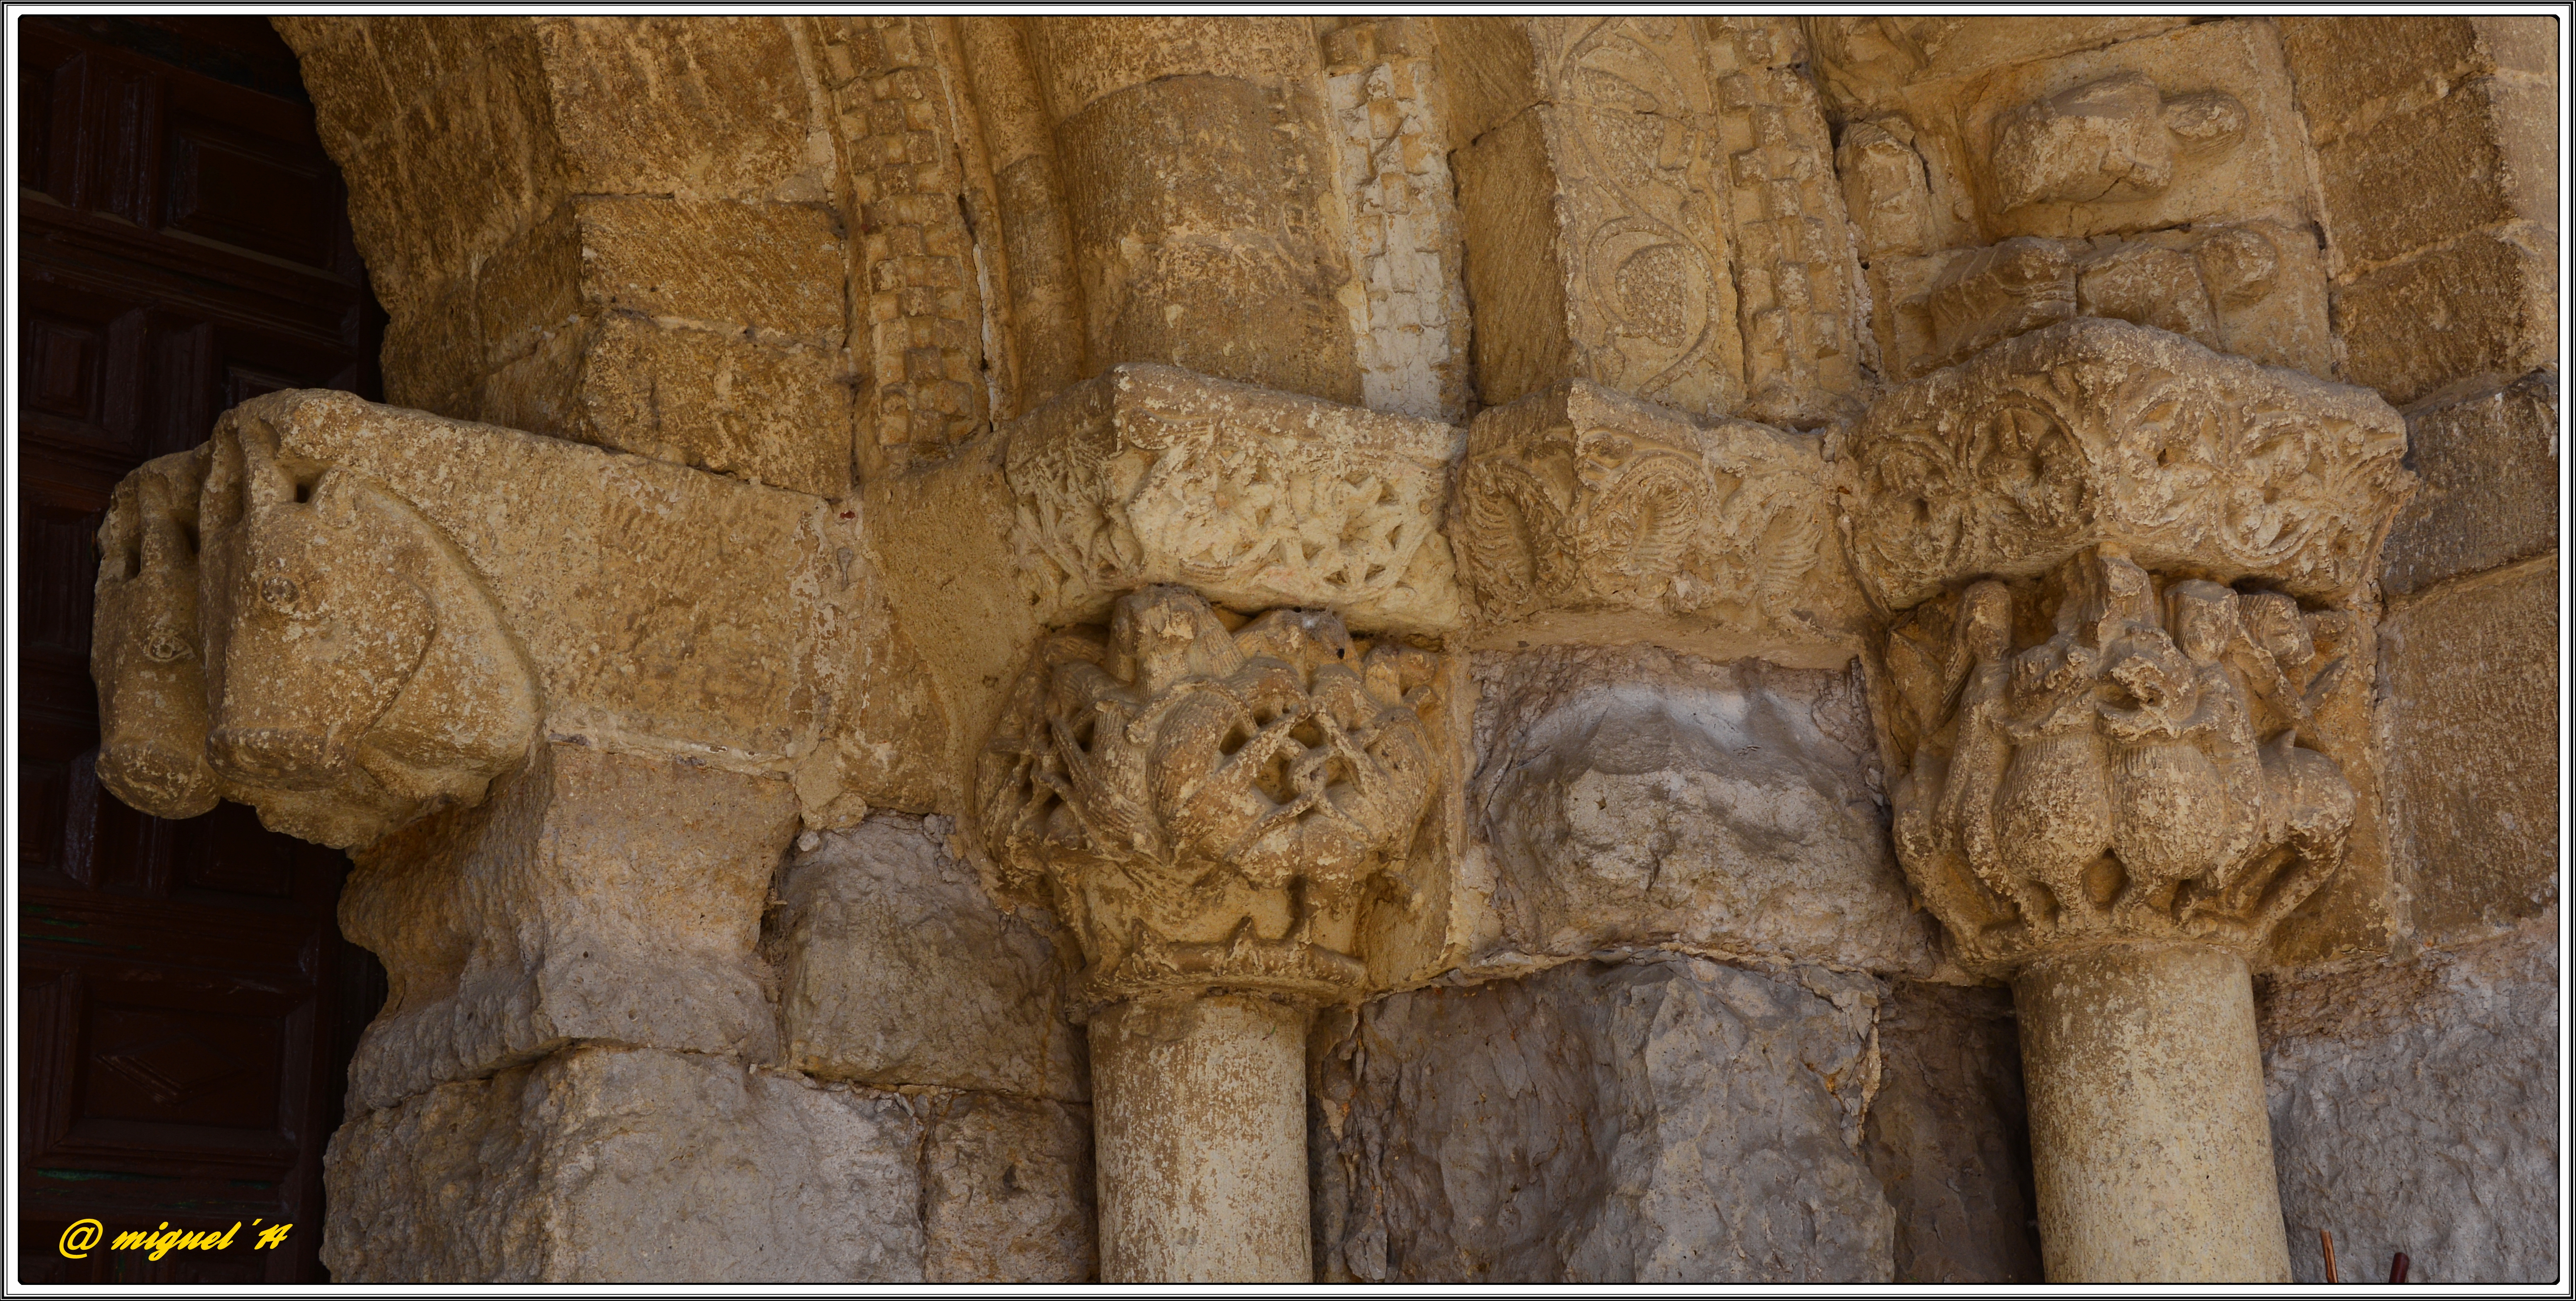
rock, structure, wood, trunk, formation, column, material, sculpture, temple, verano20014, carving, relief, stele, stone carving, ancient history